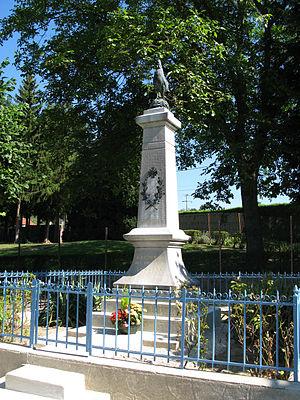
Vassens est une commune française située dans le département de l'Aisne, en région Hauts-de-France.